Walerian Stroynowski

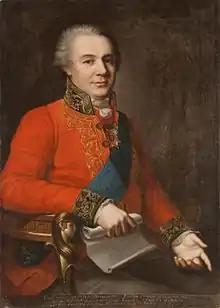
Walerian Stroynowski

Walerian Antoni Stroynowski (14 April 1759 - 12 November 1834) was a Polish nobleman, politician, and economist. He was a deputy to the Great Sejm (1788-1791), where he supported the Constitution of 3 May 1791 reform movement. In addition to political reform, he also advocated physiocracy. He was an author of a number of letters, speeches, and pamphlets.